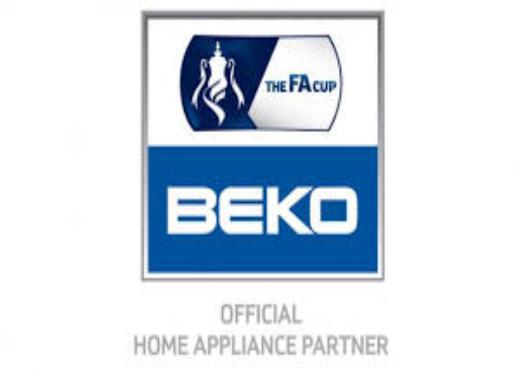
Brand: Beko
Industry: Necessities